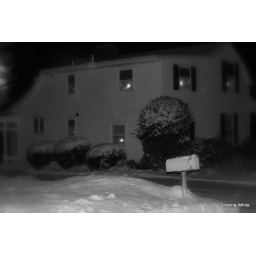
candle lights in the windows